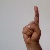
The image shows a hand gesture representing the letter 'D' in Indian Sign Language.